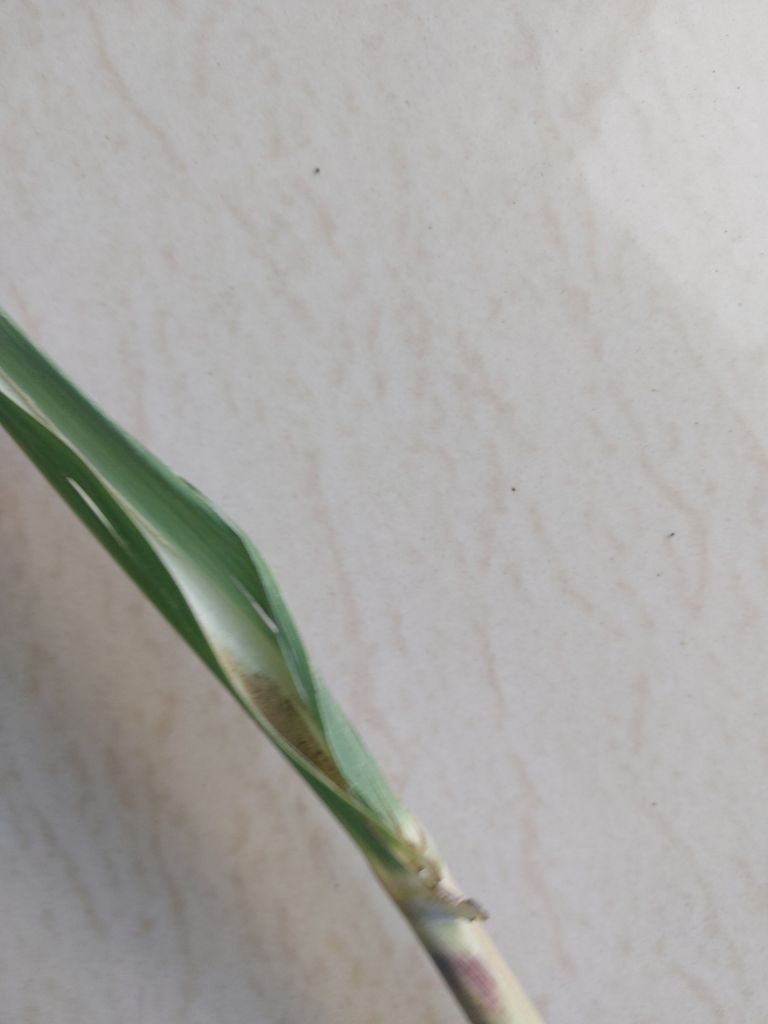
Label: Smut